Paninternational Flight 112

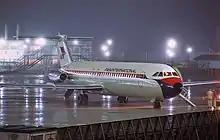
D-ALAR, the BAC One-Eleven involved, seen nine months before the accident

Paninternational Flight 112 was a BAC One-Eleven operated by German airline Paninternational that crashed in Hamburg on 6 September 1971 while attempting to land on an autobahn following the failure of both engines. The accident killed 22 passengers and crew out of 121 on board.